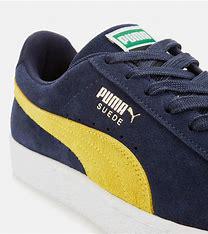
Brand: Puma
Model: Suede